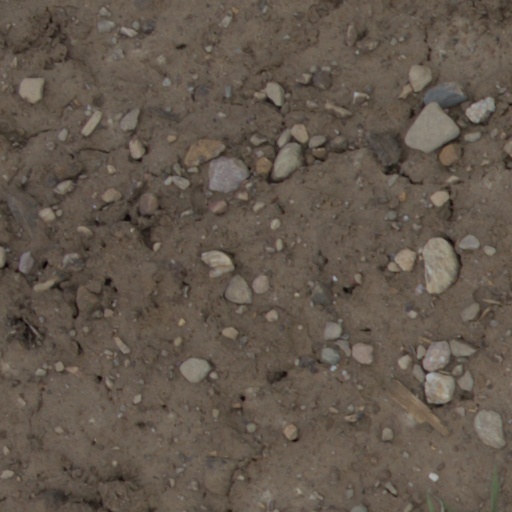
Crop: wheat